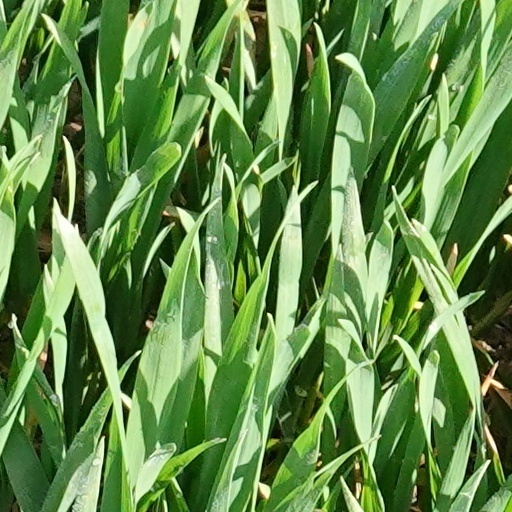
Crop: wheat